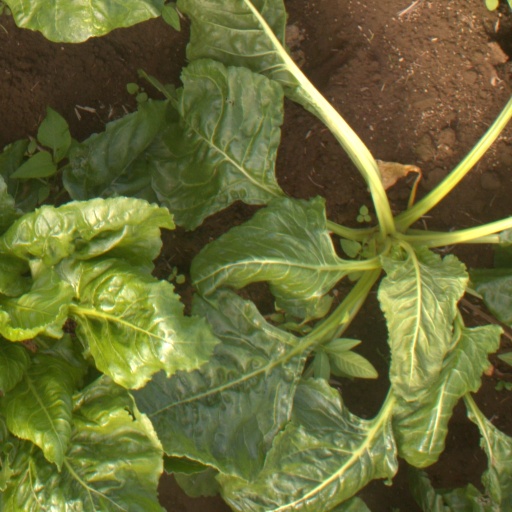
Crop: sugar beet